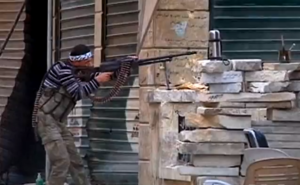
Timber Sycamore est un programme clandestin géré par la Central Intelligence Agency et soutenu par divers services de renseignement arabes, notamment celui de l’Arabie saoudite. Lancé en 2012 ou 2013, il fournit de l'argent, des armes et une formation aux forces rebelles qui combattent dans la guerre civile syrienne. Selon plusieurs responsables américains, le programme a servi à former des milliers de rebelles.